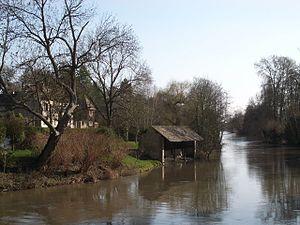
Le lavoir de Cocherel sur l'Eure à Houlbec-Cocherel
Houlbec-Cocherel est une commune française située dans le département de l'Eure en région Normandie. Ses habitants sont appelés Houlbecquois.